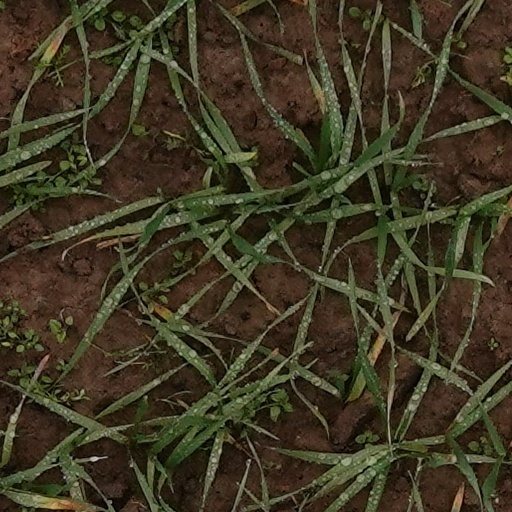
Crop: wheat